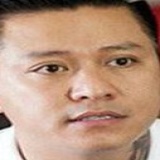
ca sĩ Tuấn Hưng